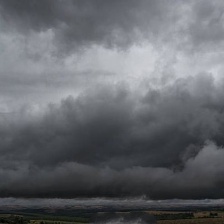
Cloud type: Nimbostratus